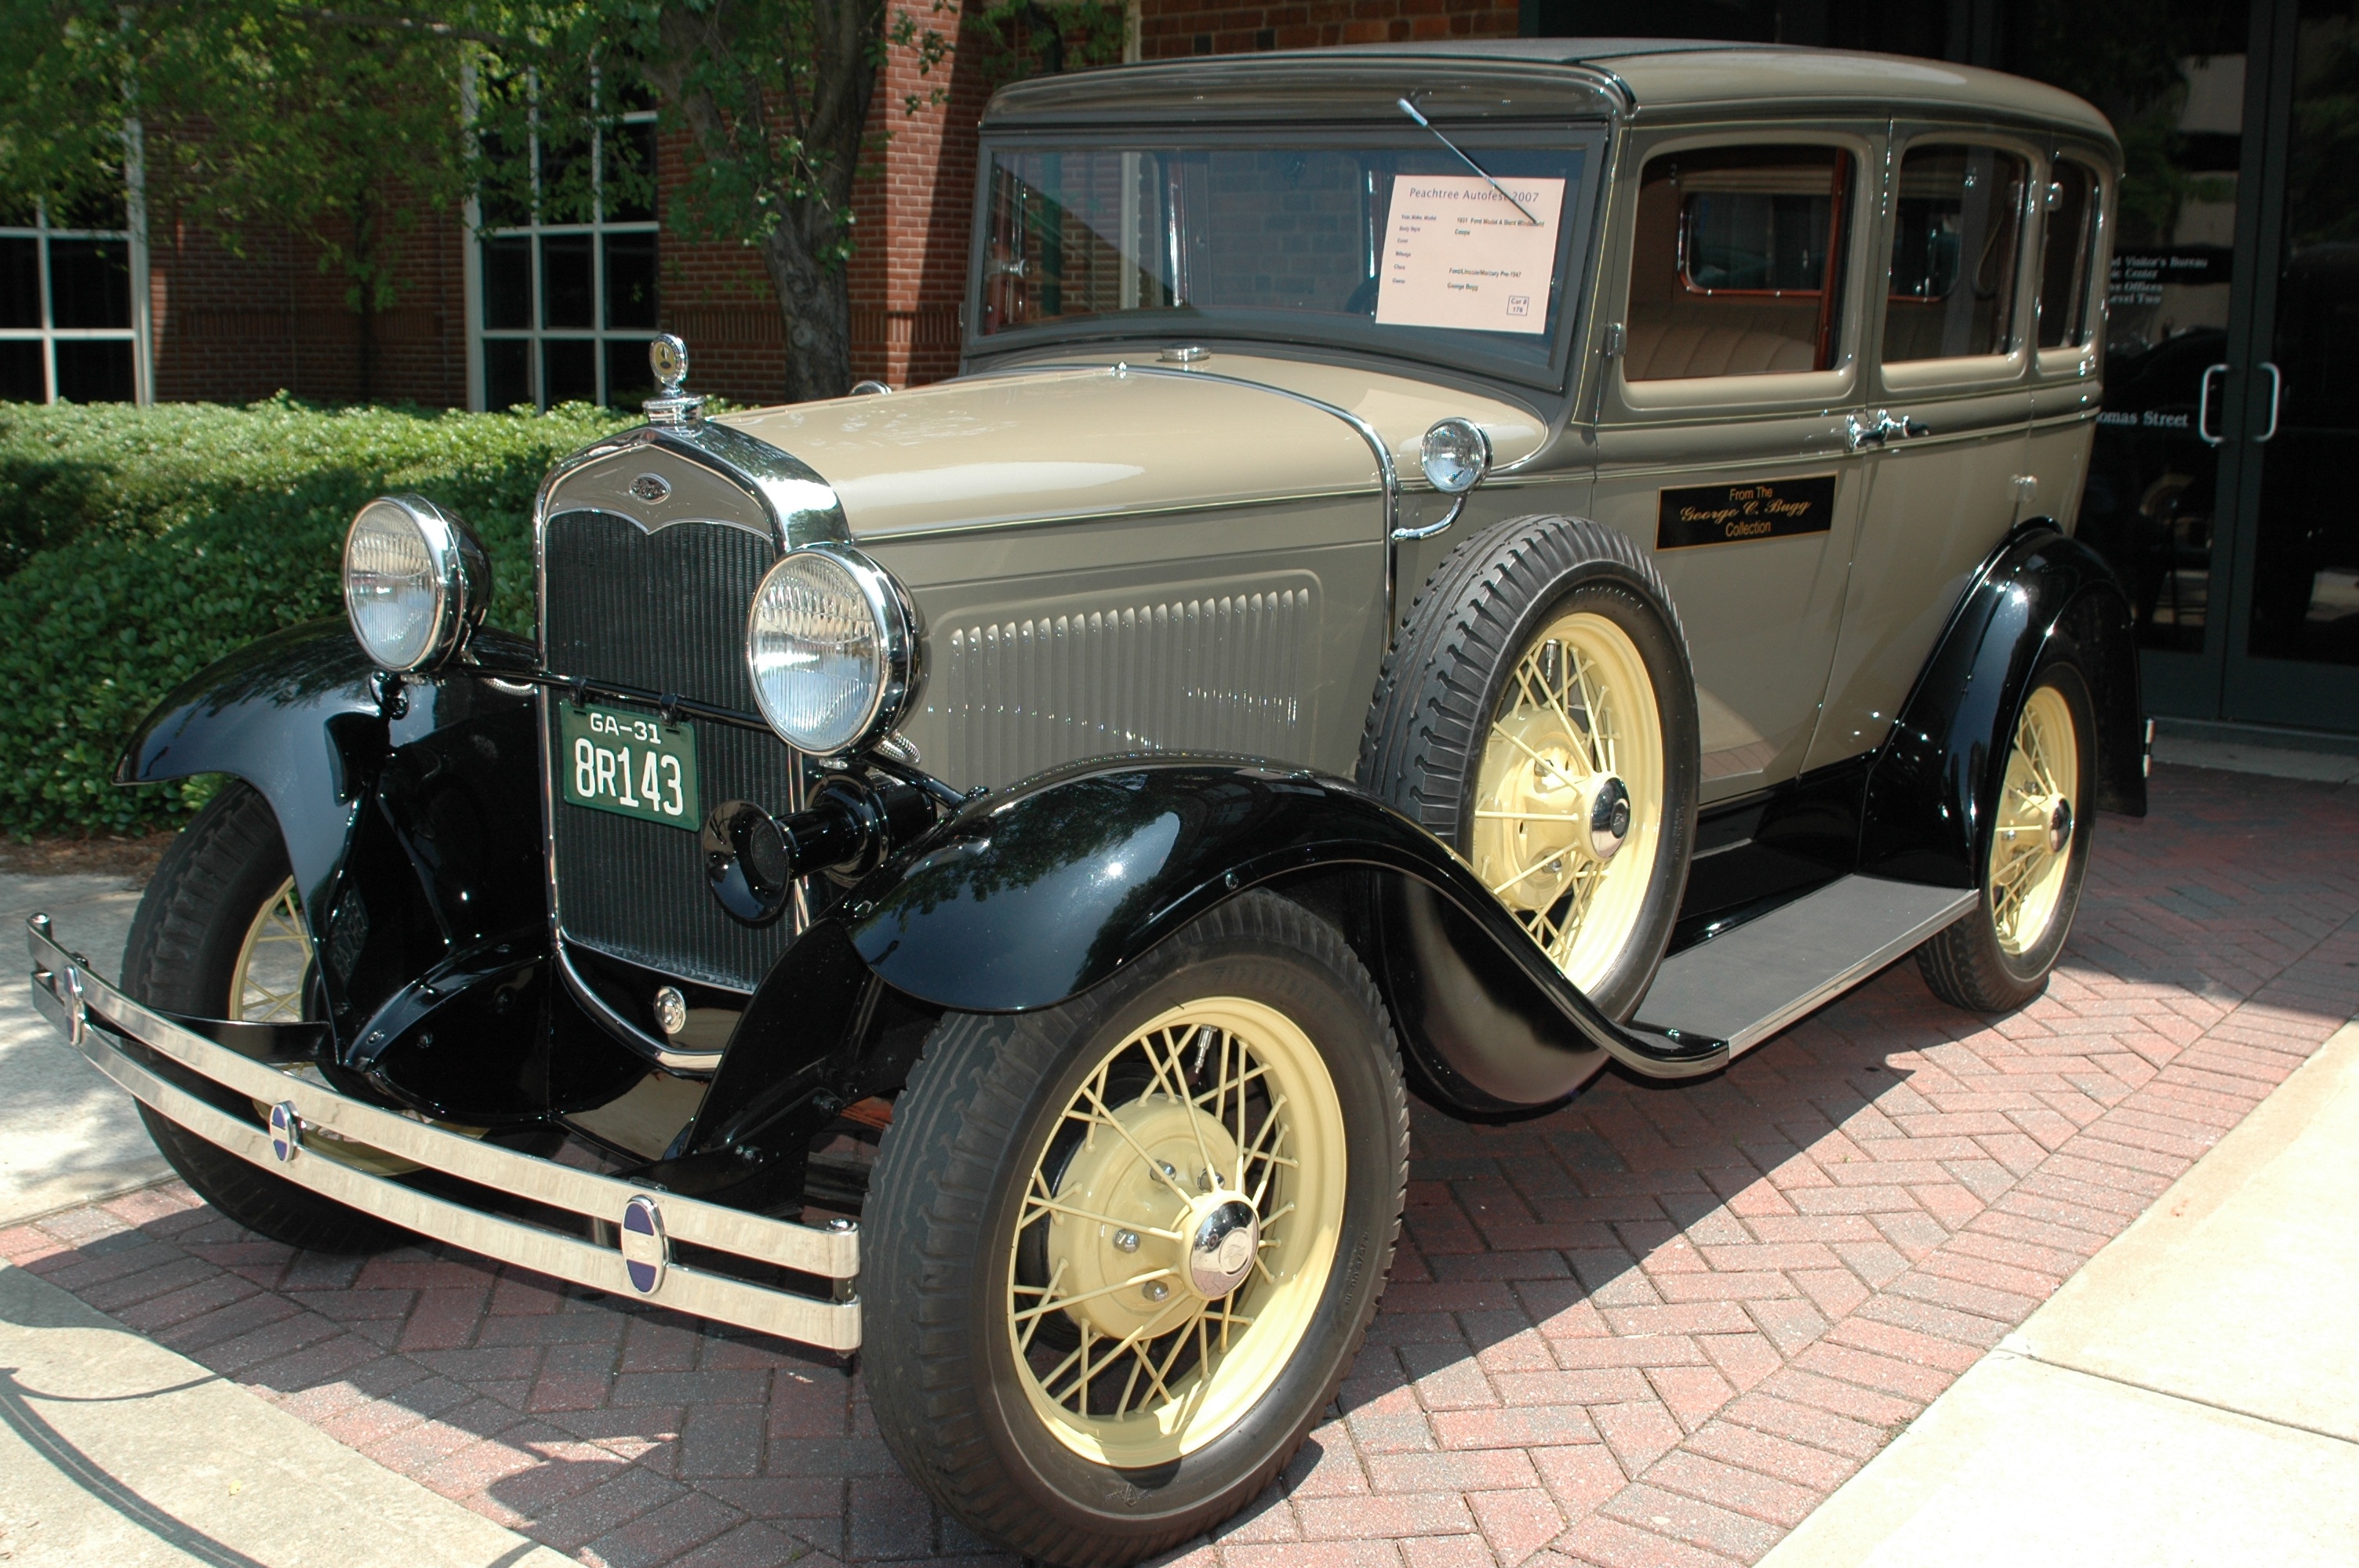
technology, car, antique, wheel, retro, old, transportation, transport, vehicle, show, auto, machine, nostalgia, classic car, automotive, motor vehicle, vintage car, hood, headlamp, brand, american, chrome, ford, luxury, mechanical, motor, sedan, shiny, restored, metallic, antique car, classic automobile, land vehicle, touring car, automobile make, luxury vehicle, ford model a, ford model y